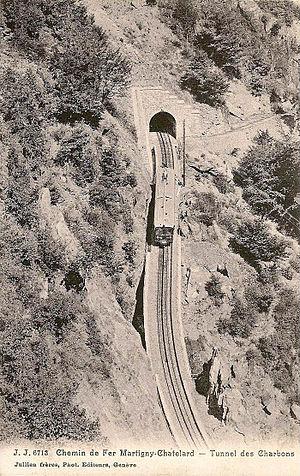
Chemin de fer de Martigny-Châtelard - Tunnel des Charbons, Valais, Suisse.
Le chemin de fer Martigny–Châtelard est une ligne de chemin de fer à voie unique et à écartement métrique de 18,363 km reliant la gare de Martigny dans la vallée du Rhône en Suisse à la frontière française au lieu-dit Le Châtelard. Elle se prolonge en France par la ligne de chemin de fer du Saint-Gervais–Vallorcine. Ouverte au public au début du XXᵉ siècle, cette ligne est exploitée par une société privée, la compagnie du Martigny–Châtelard, intégrée en 2001 dans les Transports de Martigny et Régions.